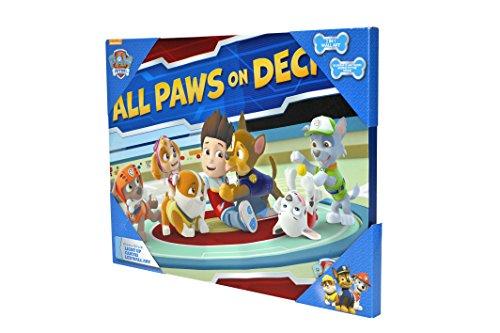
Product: Nickelodeon Paw Patrol LED Canvas Wall Art, 11.5" x 15.75"
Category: Home & Kitchen | Wall Art
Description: Features colorful and unique Disney Frozen designs.
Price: $14.99
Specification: ProductDimensions:15.8x1x11.5inches|ItemWeight:0.16ounces|ShippingWeight:1.2pounds(Viewshippingratesandpolicies)|DomesticShipping:ItemcanbeshippedwithinU.S.|InternationalShipping:ThisitemcanbeshippedtoselectcountriesoutsideoftheU.S.LearnMore|ASIN:B00ND5W796|Itemmodelnumber:NN350003|Manufacturerrecommendedage:36months-12years